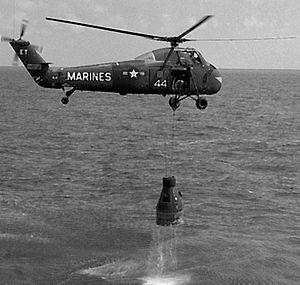
L’USS Lake Champlain (CV-39) est un porte-avions de classe Essex de l'United States Navy construit au Norfolk Naval Shipyard.